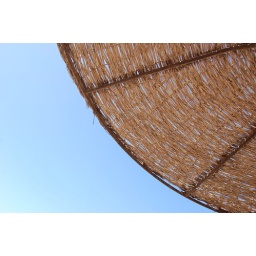
Not a cloud in the sky at Marsa Alam, Egypt